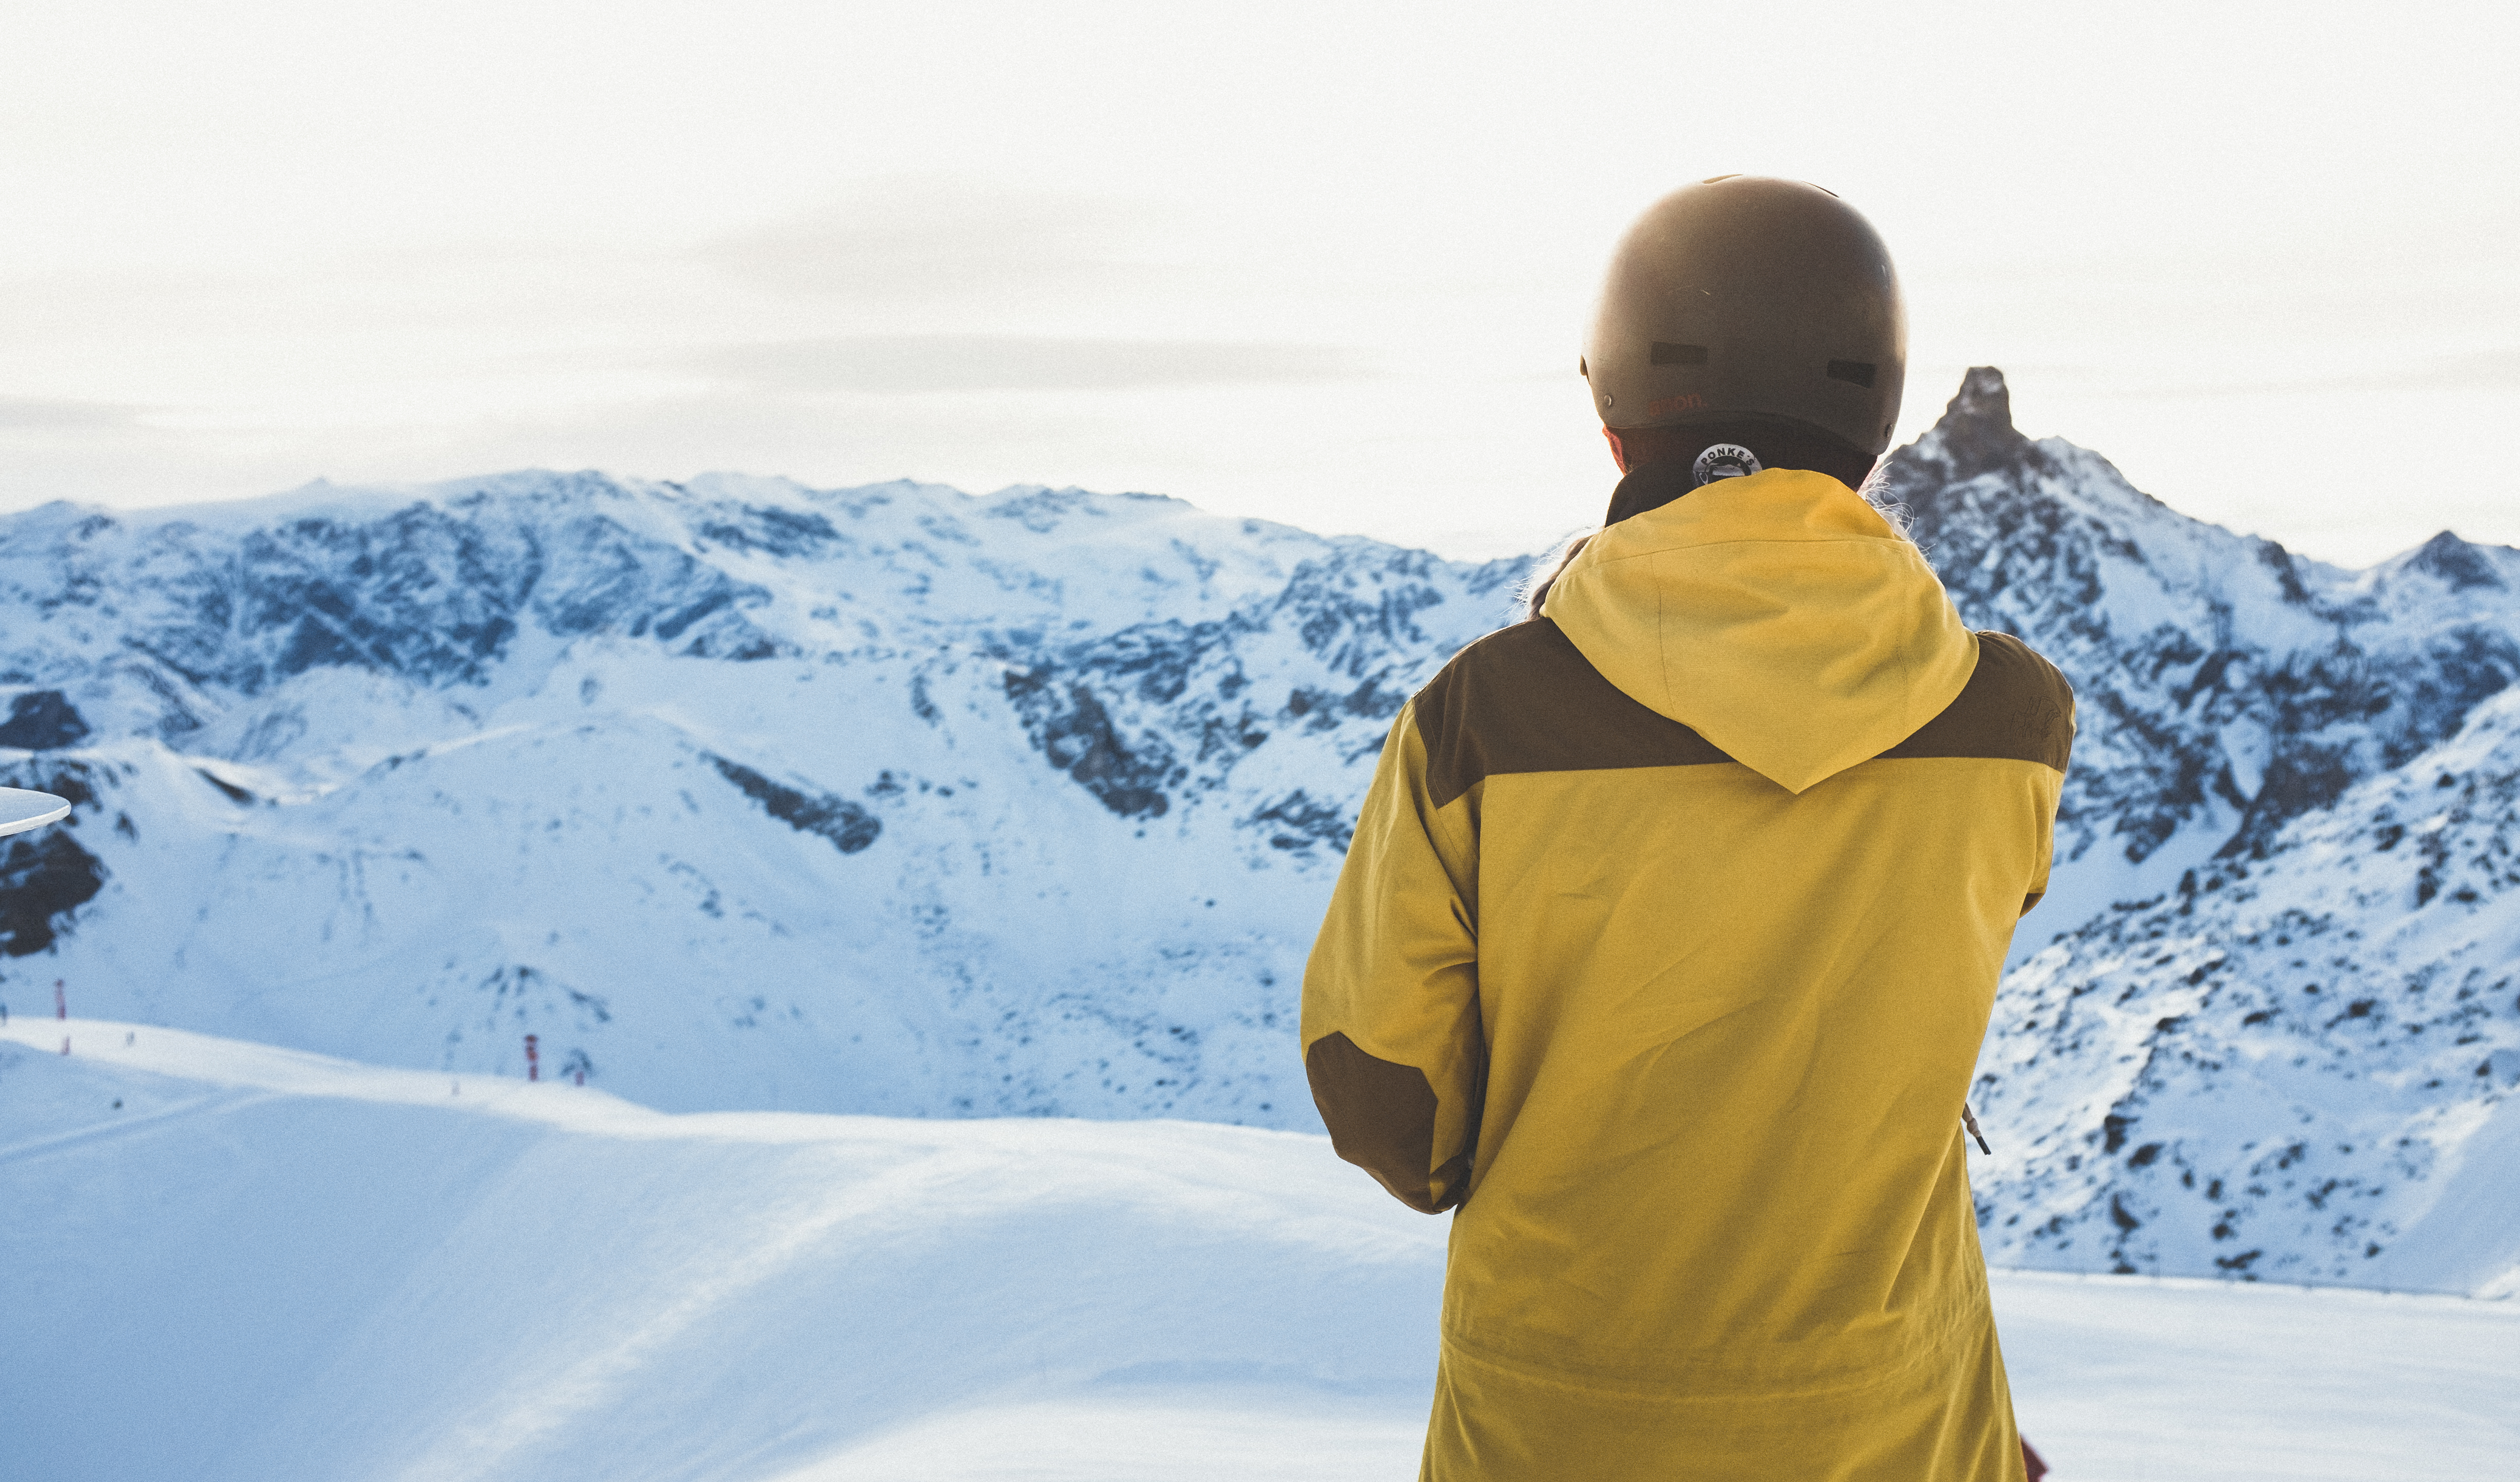
mountain, snow, winter, mountain range, weather, arctic, season, summit, sports equipment, winter sport, ski, footwear, ski equipment